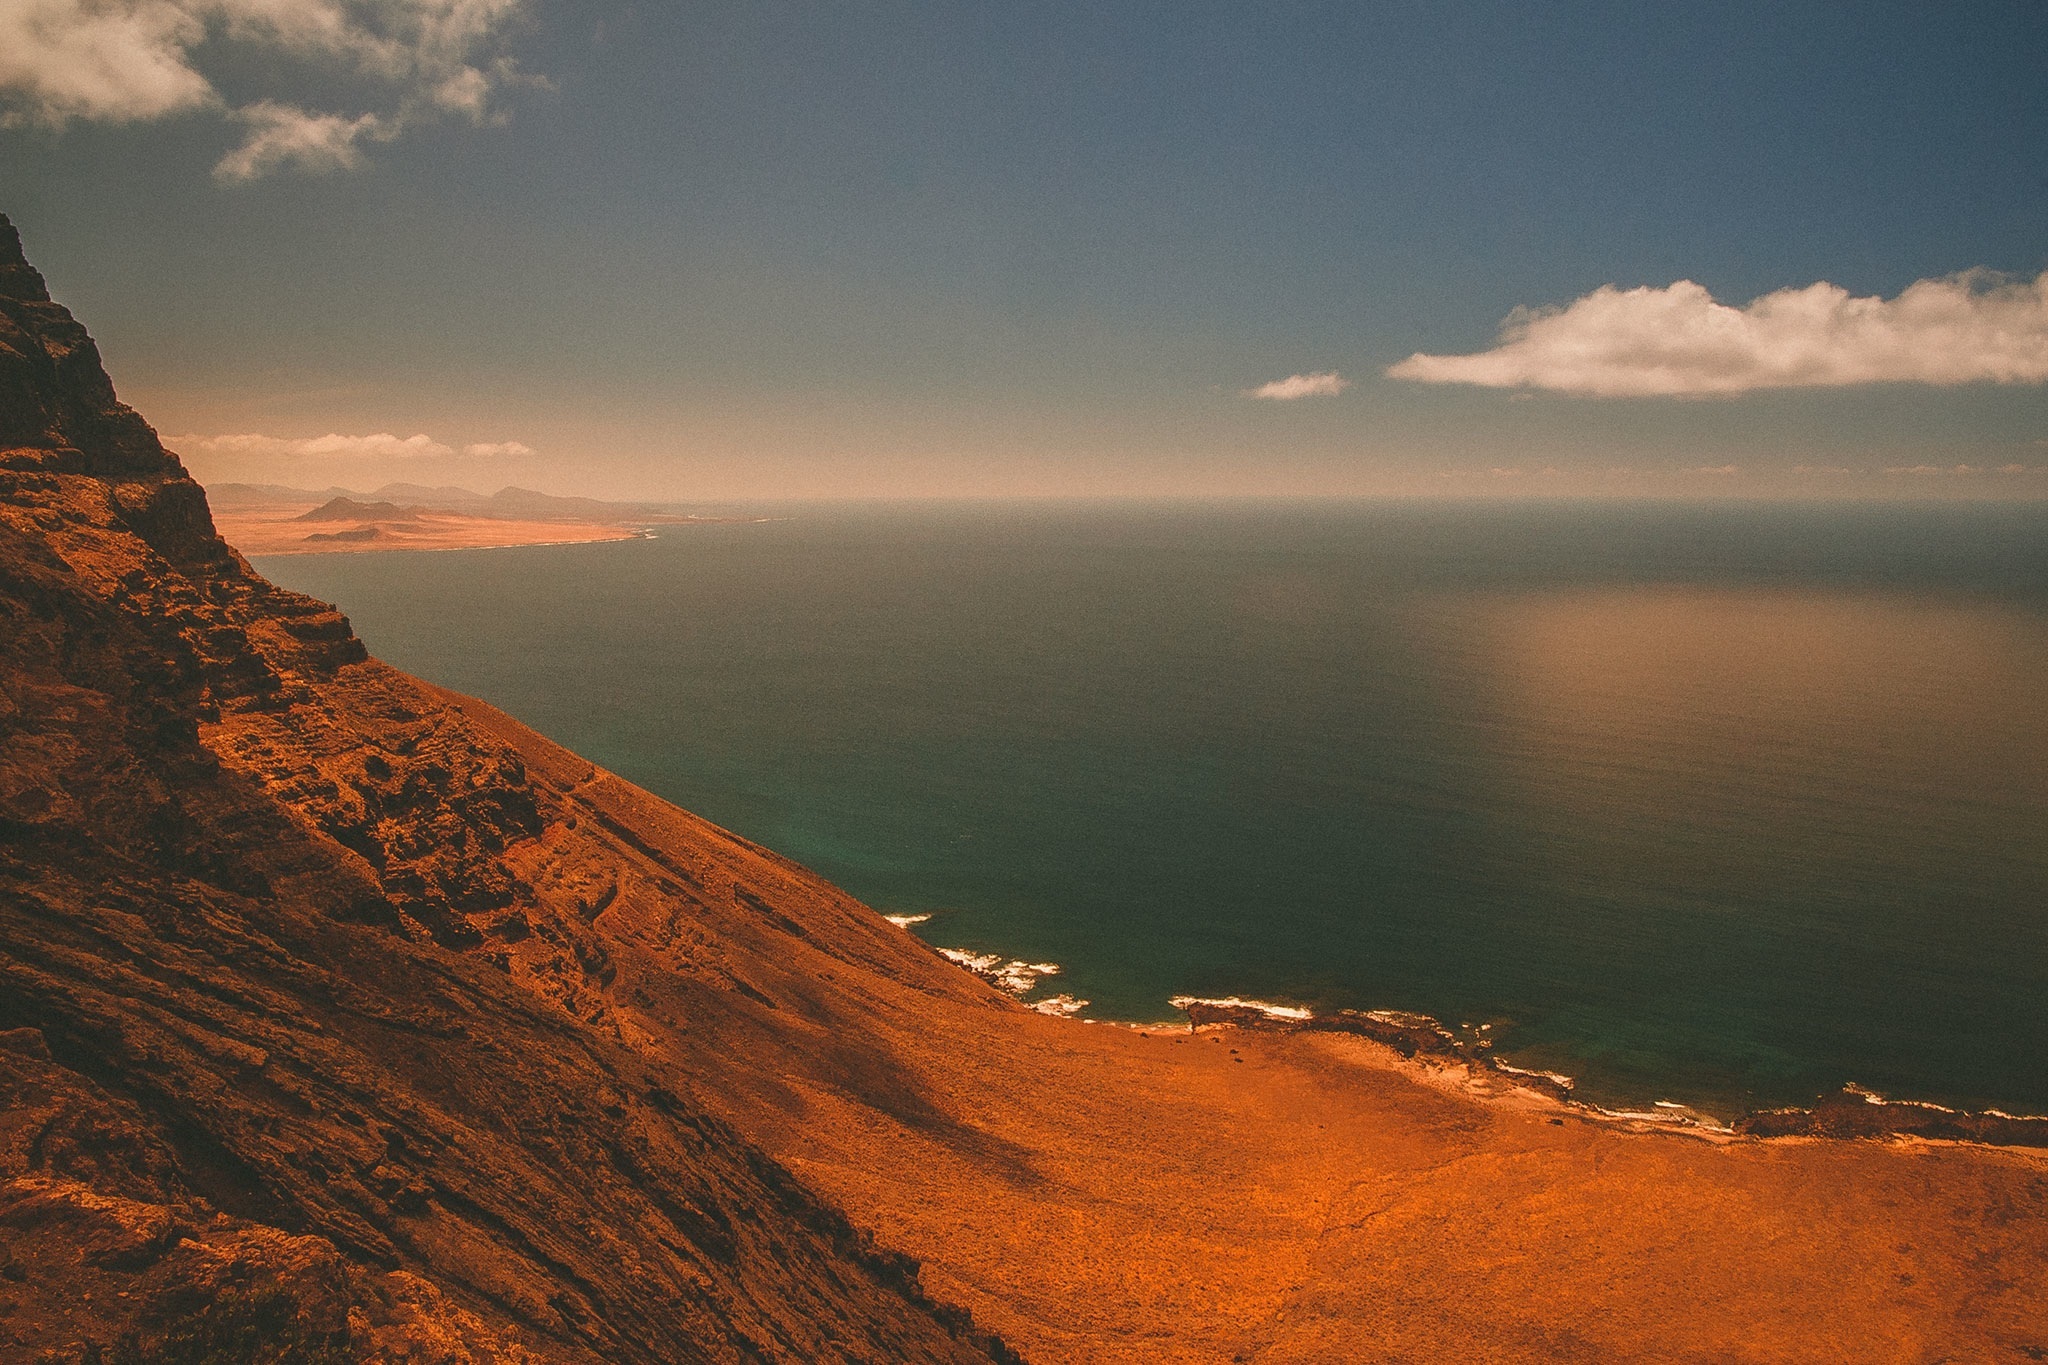
landscape, sea, coast, water, nature, rock, ocean, horizon, mountain, cloud, sky, sun, sunrise, sunset, sunlight, morning, hill, shore, lake, dawn, cliff, dusk, evening, reflection, terrain, hills, clouds, mountains, loch, cape, landform, atmospheric phenomenon, mountainous landforms